Naangu Suvargal

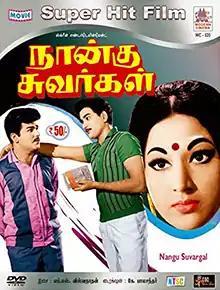
DVD cover

Naangu Suvargal is a 1971 Indian Tamil-language film written and directed by K. Balachander. The film stars Jaishankar, Ravichandran and Vanisri. It was released on 6 February 1971, and failed commercially.